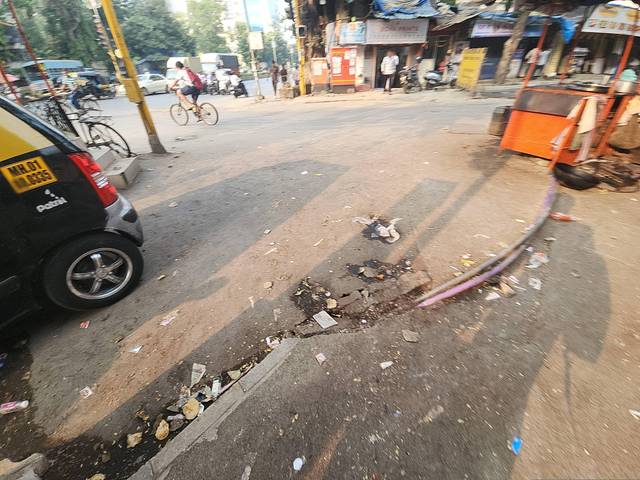
Region: India
Coordinates: 19.217, 72.851